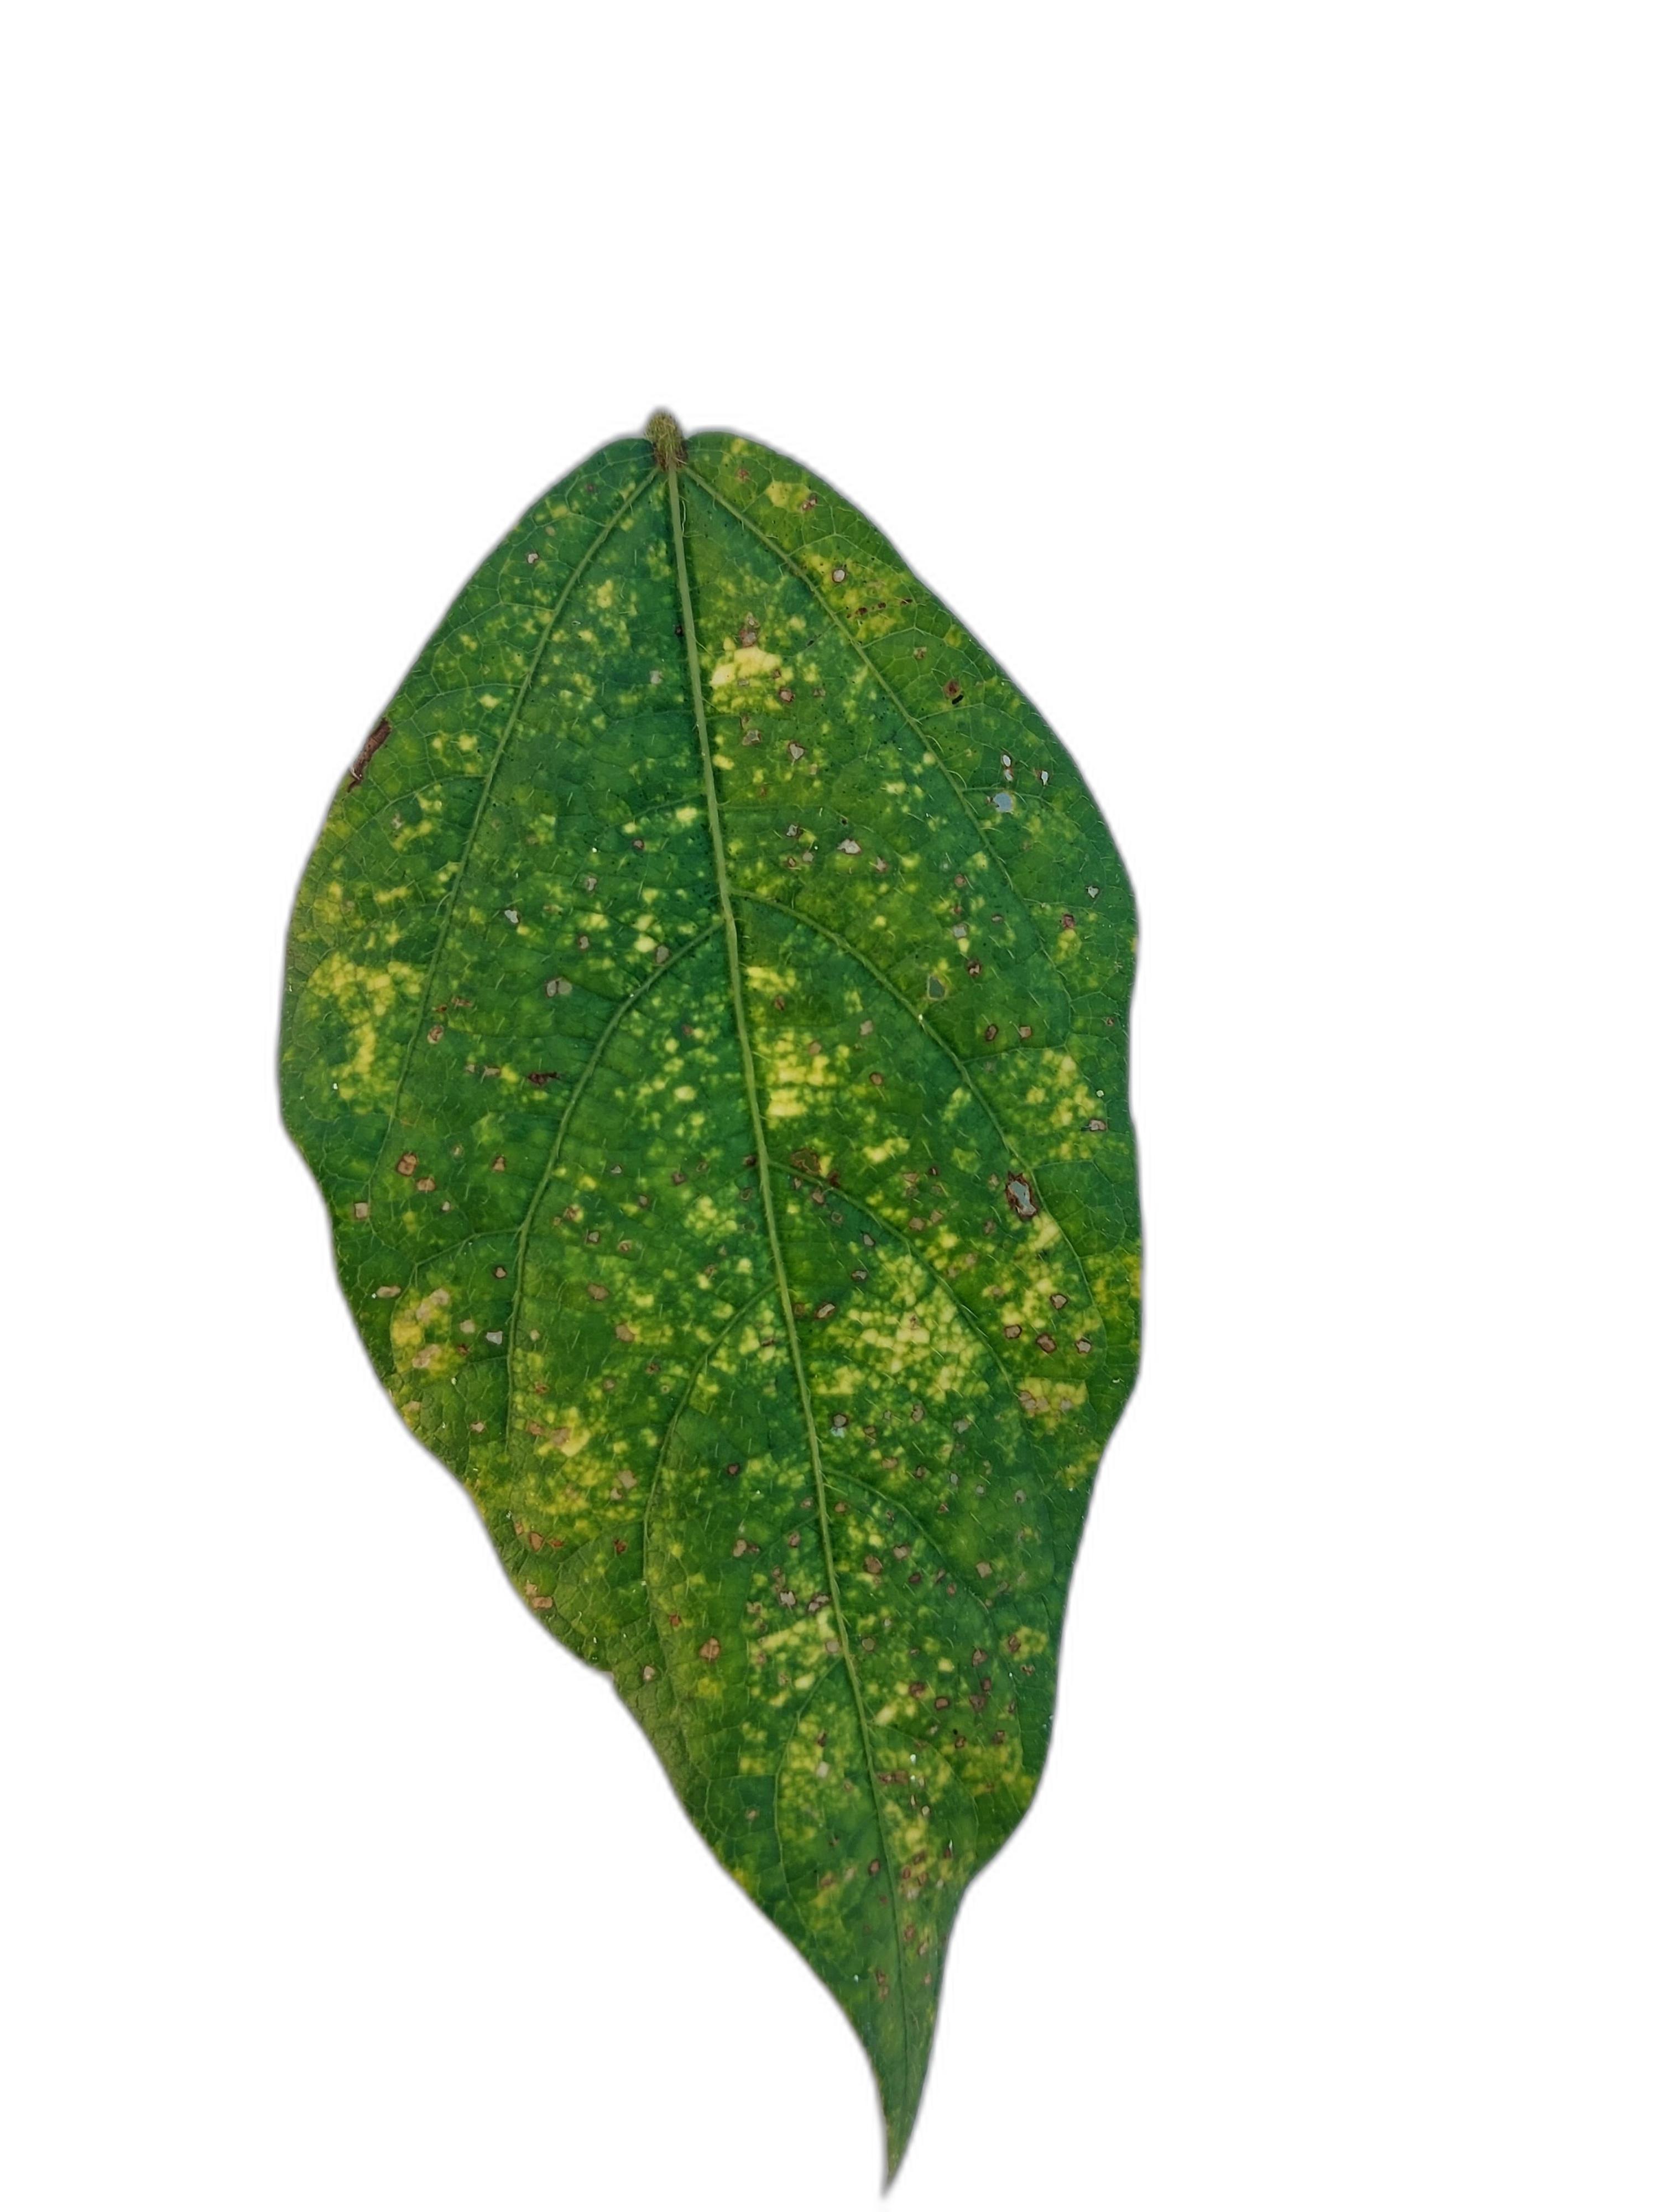
Label: Yellow Mosaic